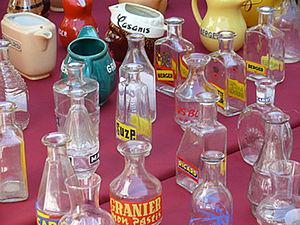
Différentes marques de pastis
Le pastis est le nom donné à une boisson alcoolisée parfumée à l'anis et à la réglisse.